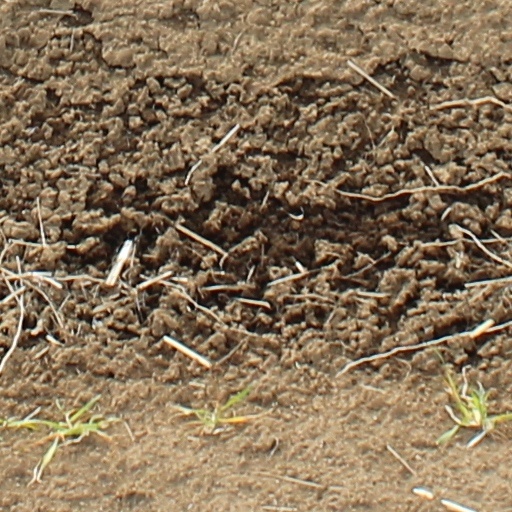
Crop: wheat